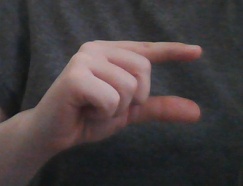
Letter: dal